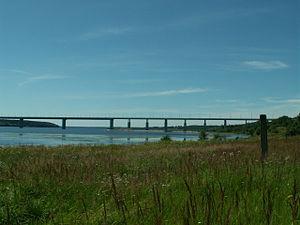
Cette liste contient les ponts présents sur la Volga.
Porozovo est un village de 100 habitants situé dans le raïon de Zavoljsk de l'oblast d'Ivanovo, en Russie. Il est arrosé par la Volga.